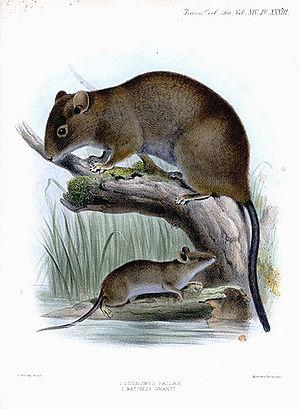
Crunomys est un genre de rongeurs des Philippines et de Sulawesi. Il appartient à ce que l'on appelle en anglais "New Endemics" et ses plus proches parents sont les Archboldomys et les Sommeromys. On n'en connait en tout que quinze exemplaires, dont dix de Crunomys melanius.
Les muridés forment une famille de mammifères terrestres appartenant à l'ordre des rongeurs. Les dernières révisions de la classification distinguent plus de 1 150 espèces réparties en 250 genres environ appartenant à 18 sous-familles.
Crunomys fallax est un rongeur que l'on trouve dans la Sierra Madre aux Philippines dans la province d'Isabela au nord-est de Luçon. On n'en connaît qu'un seul exemplaire, capturé en 1894 par Oldfield Thomas. Il a été abattu en plein jour à 300 d'altitude dans la forêt tropicale.